Alan Cumming

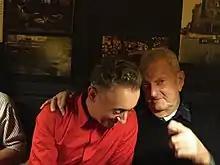
Cumming with Dick Leitsch

On 7 June 2015, Cumming co-hosted the 69th annual Tony Awards alongside Kristin Chenoweth. On 5 February 2016, Cumming released his second full-length album, recorded live at New York City's Café Carlyle, "Alan Cumming Sings Sappy Songs: Live at the Cafe Carlyle". He toured an aptly styled, intimate, cabaret-like live stage production following his success with the Carlyle recording. In November 2016, PBS aired a filming of his show "Alan Cumming Sings Sappy Songs" from The Smith Center in Las Vegas. In 2016, NBC's "1st Look" visited Scotland for a special episode, featuring Alan Cumming. It featured areas of the country that are important to Cumming, and showcased Scotland through his eyes. The show was named Best Lifestyle Programme at the Emmys' 60th annual awards ceremony at New York's Marriott Marquis Broadway Ballroom. Alan Cumming was cast as the lead character in the CBS series "Instinct", an academic seeking to help the NYPD solve crimes. In 2018, he played King James on the eleventh series of "Doctor Who". In September 2017, Cumming and promoter Daniel Nardicio opened a bar in Manhattan's East Village called Club Cumming.